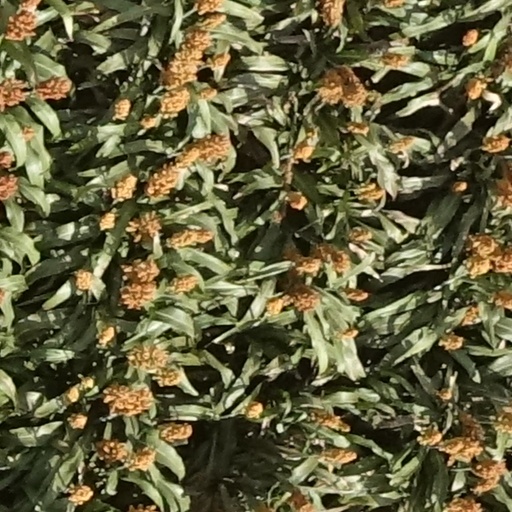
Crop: sorghum